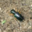
Label: beetle